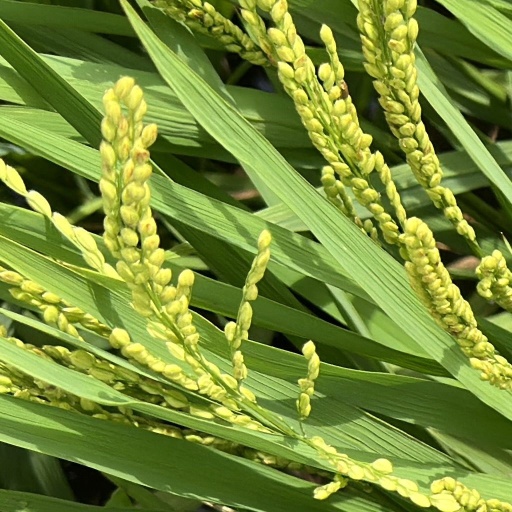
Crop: rice